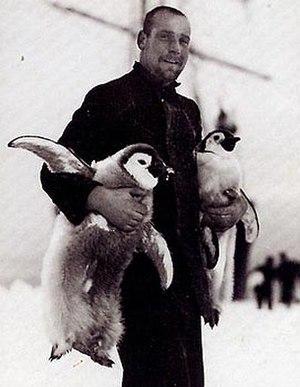
Huberht Taylor Hudson dit Hubert Hudson, né le 17 septembre 1886 à Londres et mort le 15 juin 1942, est un officier de marine et explorateur britannique.
Liste des membres de l'expédition Endurance.